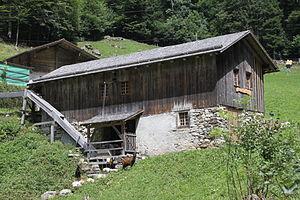
Scierie, Üsers Milital 642b, Mühletal (Innertkirchen)
Cette liste présente la moitié des biens culturels d'importance nationale dans le canton de Berne. Cette liste correspond à l'édition 2009 de l'Inventaire Suisse des biens culturels d'importance nationale pour le canton de Berne. Il est trié par commune et inclus : 345 bâtiments séparés, 43 collections et 30 sites archéologiques et 4 cas particuliers.